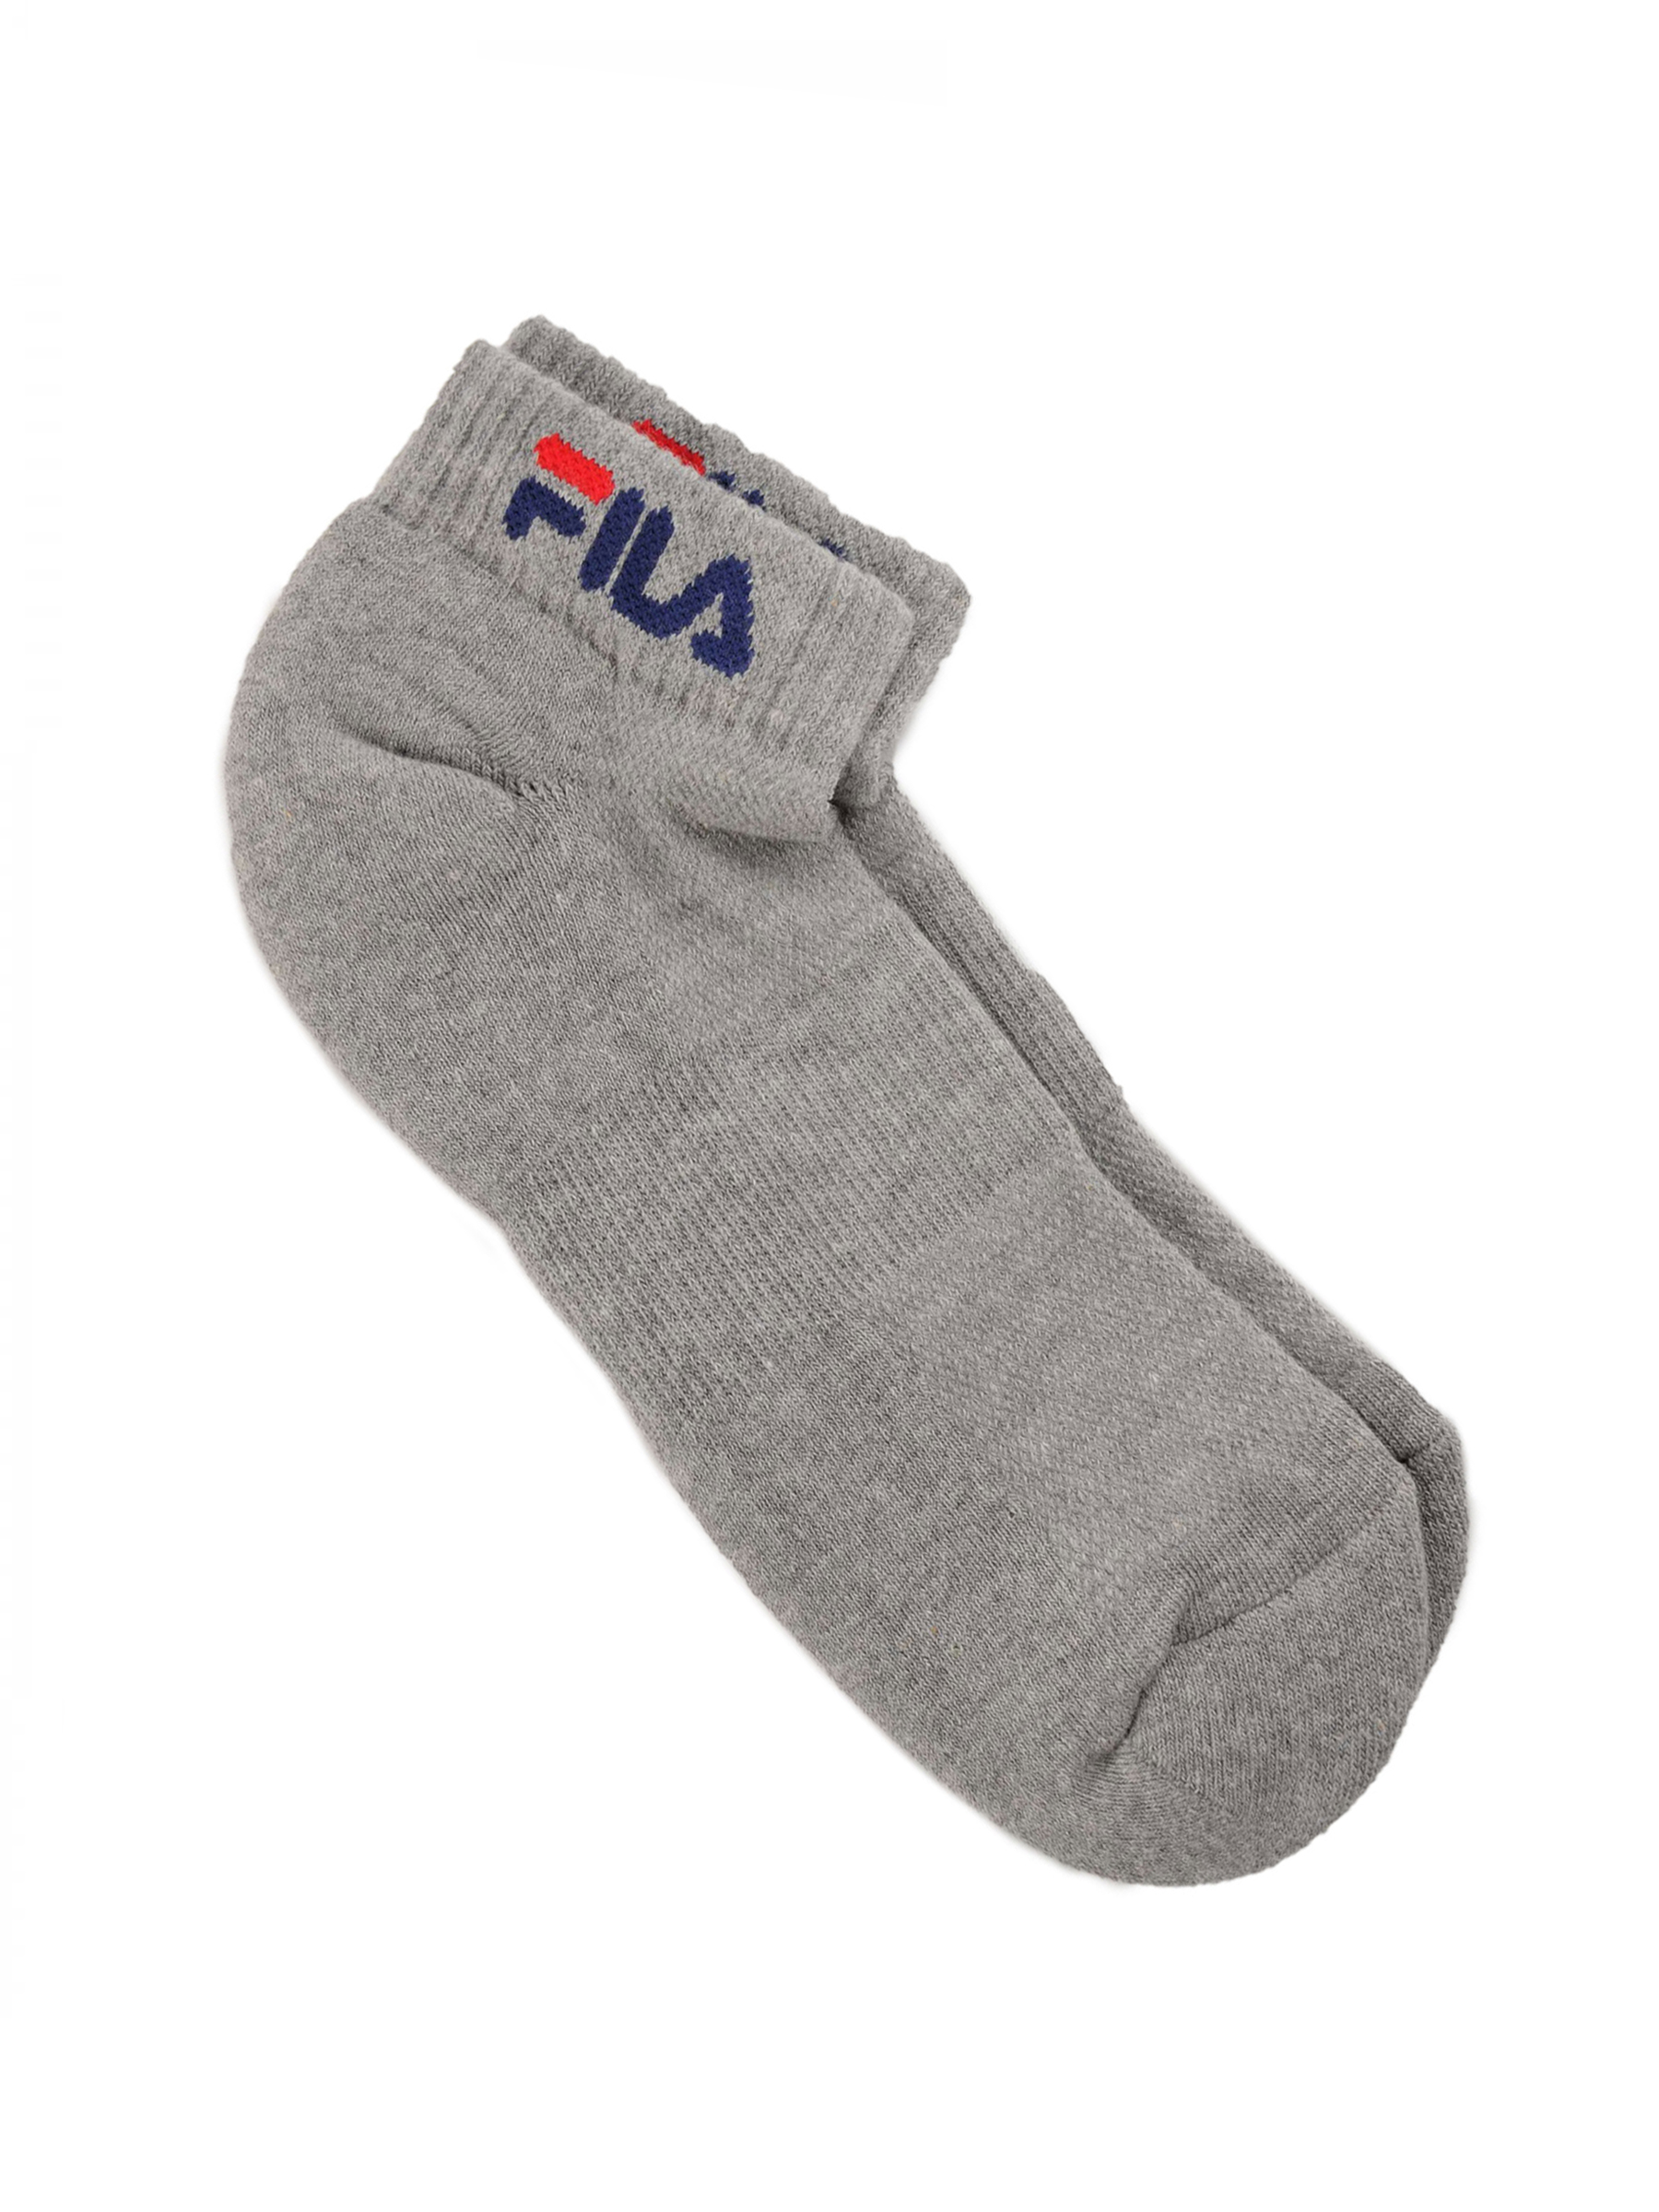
Fila Men Grey Socks
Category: Accessories / Socks / Socks
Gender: Men
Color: Grey
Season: Summer 2013
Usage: Casual